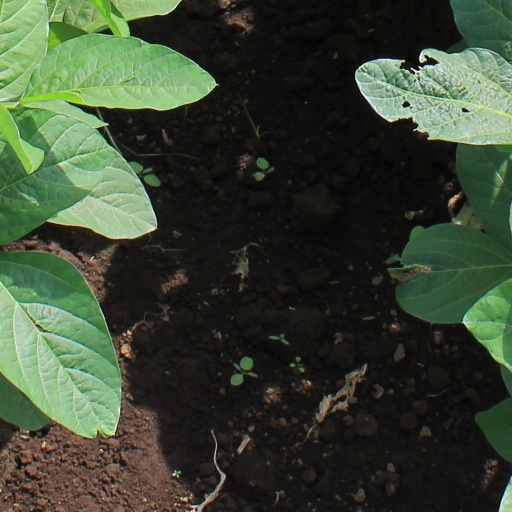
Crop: soybean